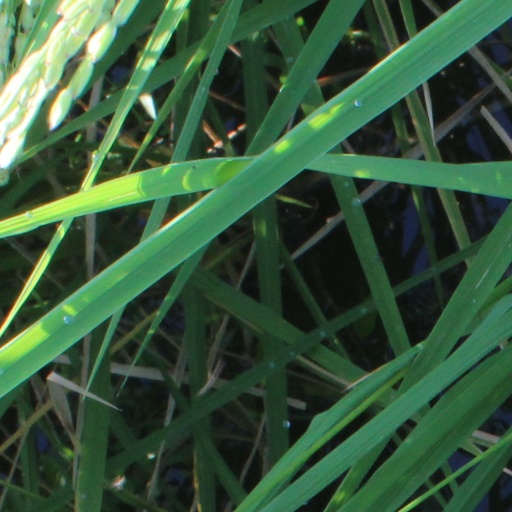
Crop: rice